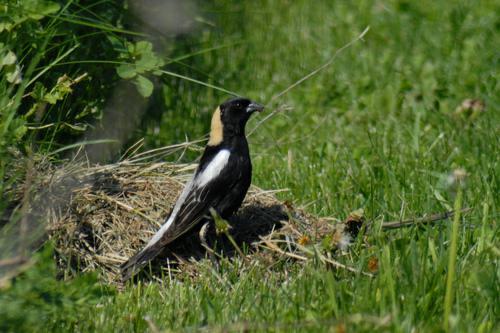
A photo of a bobolink